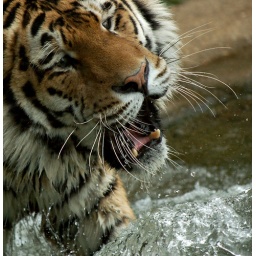
tiger playing in the water